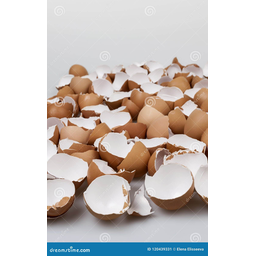
Label: eggshells